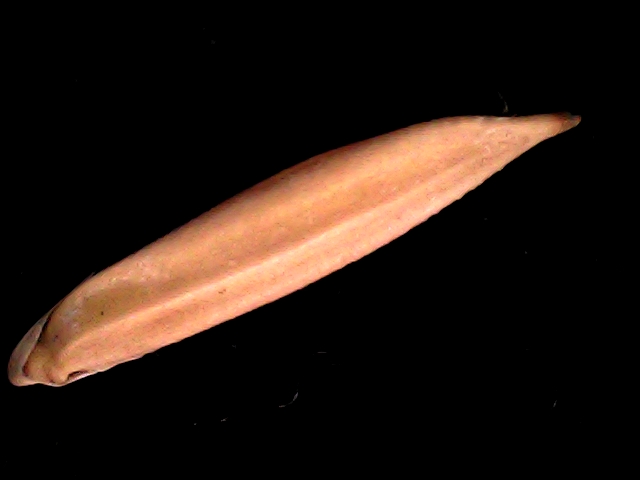
Rice variety: BD70